New Town Hall (Munich)

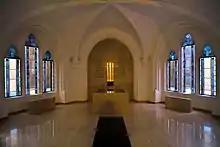

In 1958 a memorial room was set up on the first floor on the Marienplatz side in the same place where after the First World War a memorial room had existed but had been destroyed in the Second World War. In the redesigned room there are two stone panels beside a mosaic created by Karl Knappe, which reminisce those that died in the two world wars and those politically persecuted in the time of Nazism. A floor slab commemorates the city employees who died in service.